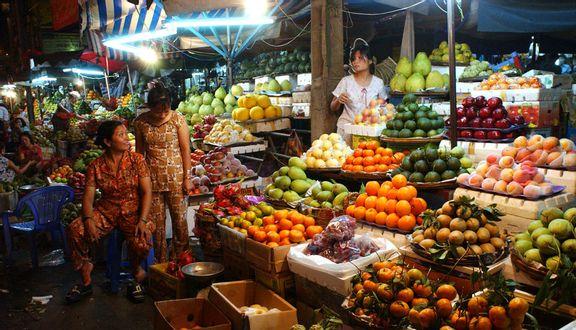
có một vài người đang xuất hiện ở khu vực bán hoa quả